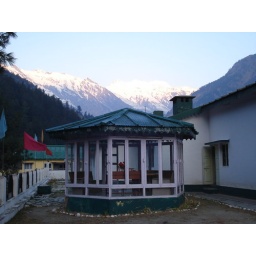
glass house in Harsil